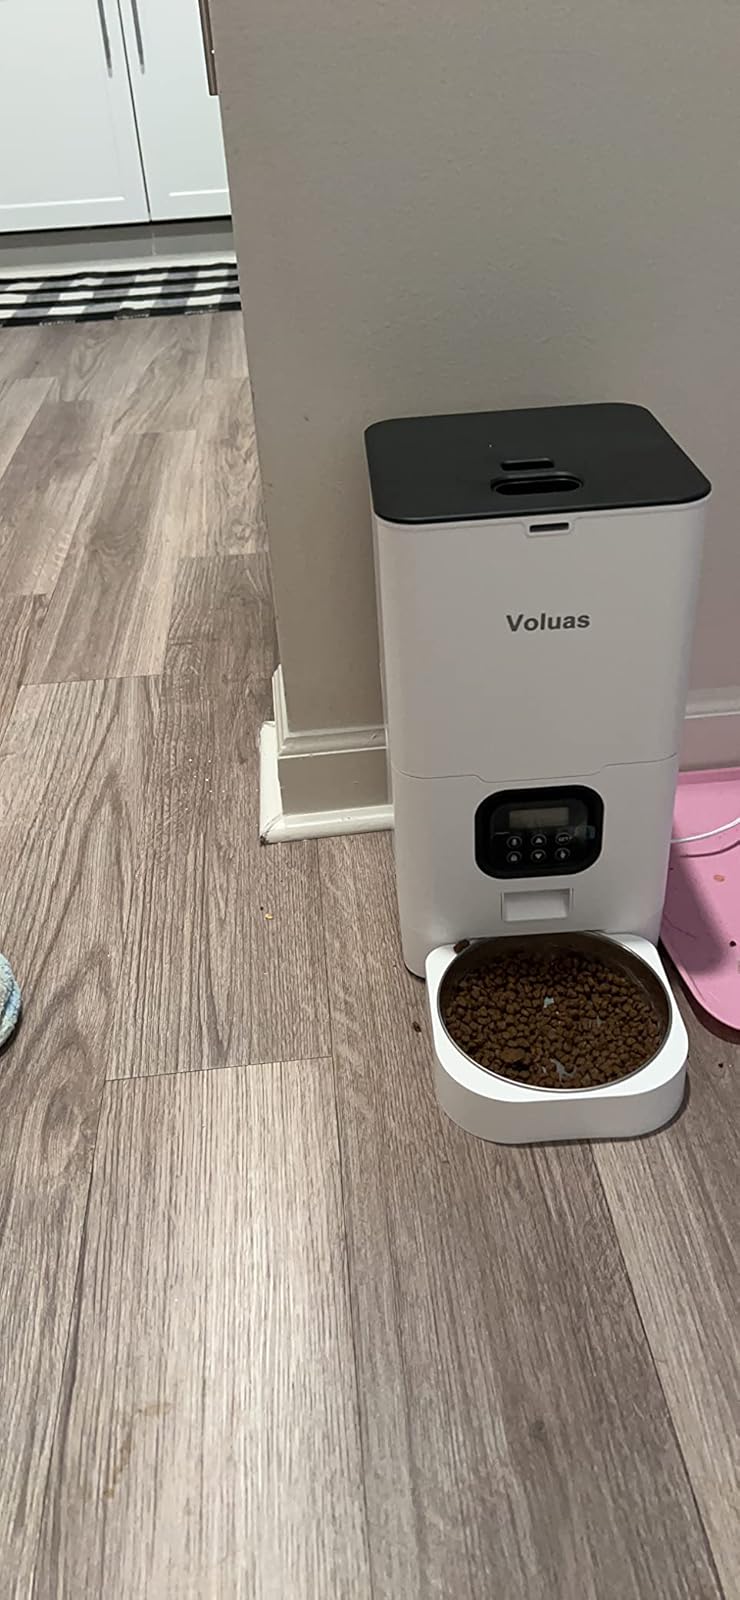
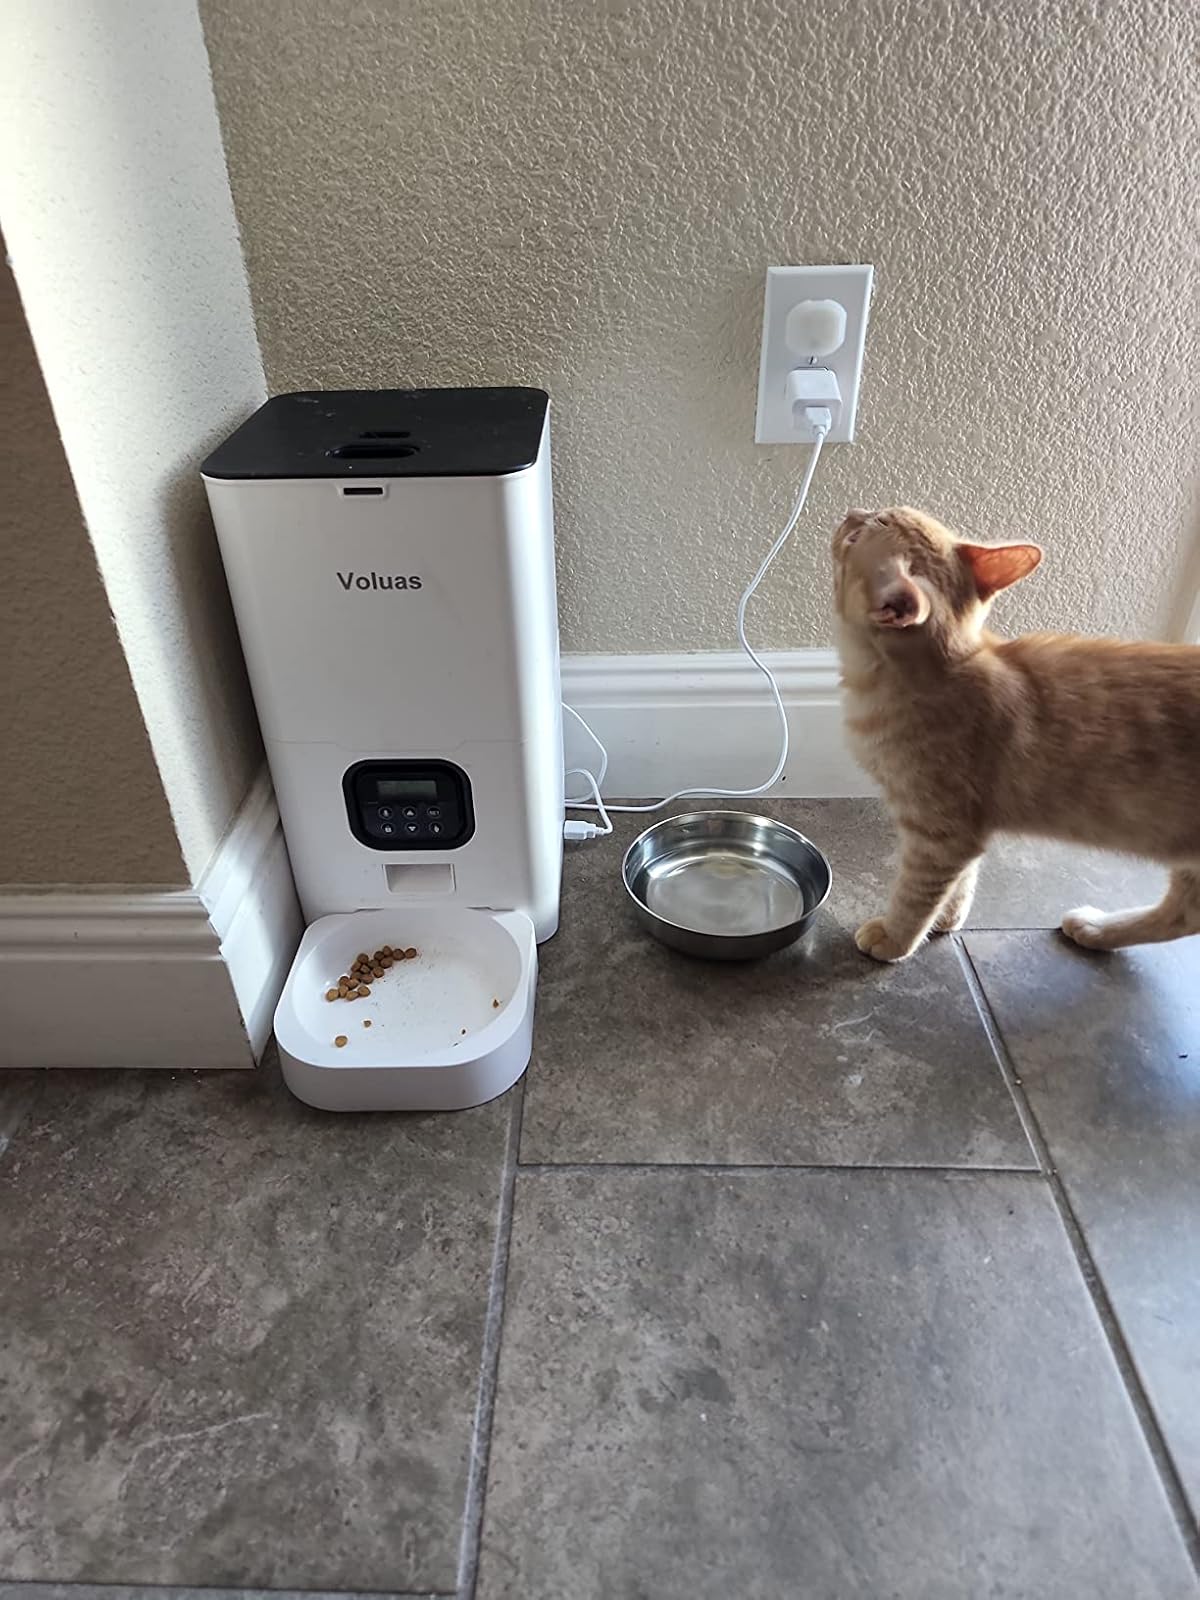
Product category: items_feeder
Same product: yes